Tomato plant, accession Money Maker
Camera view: vertical (180 deg); turntable rotation: 60 degrees
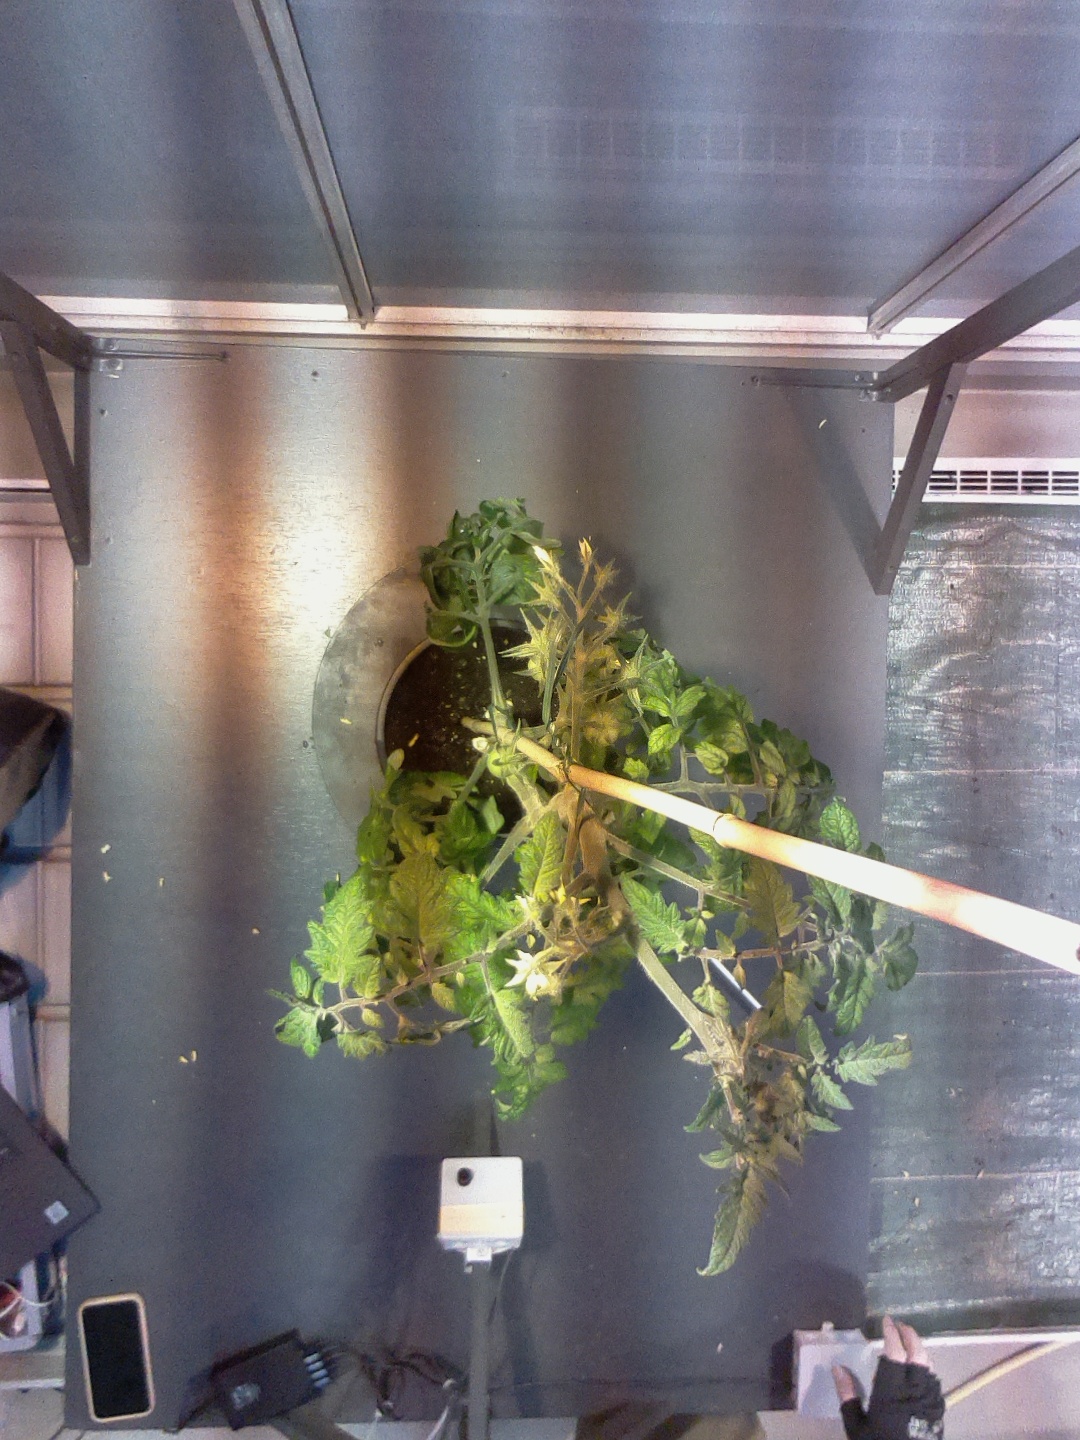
BBCH growth stage 72: 20%-30% of final fruit size